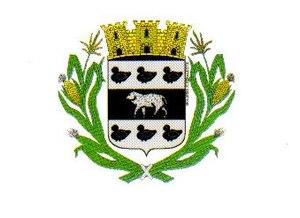
Blason Vimarcé 53
Vimarcé est une commune française, située dans le département de la Mayenne en région Pays de la Loire, peuplée de 237 habitants.